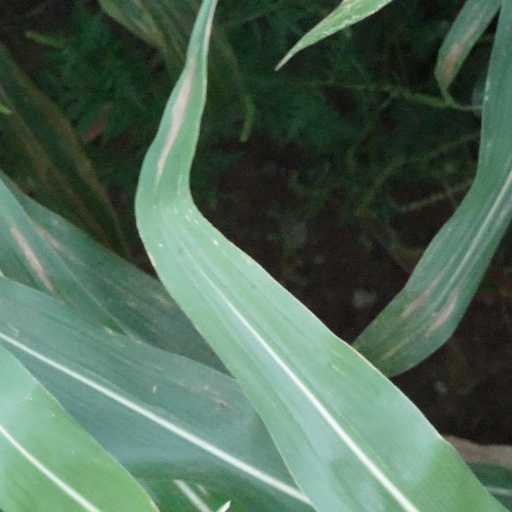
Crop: maize; corn